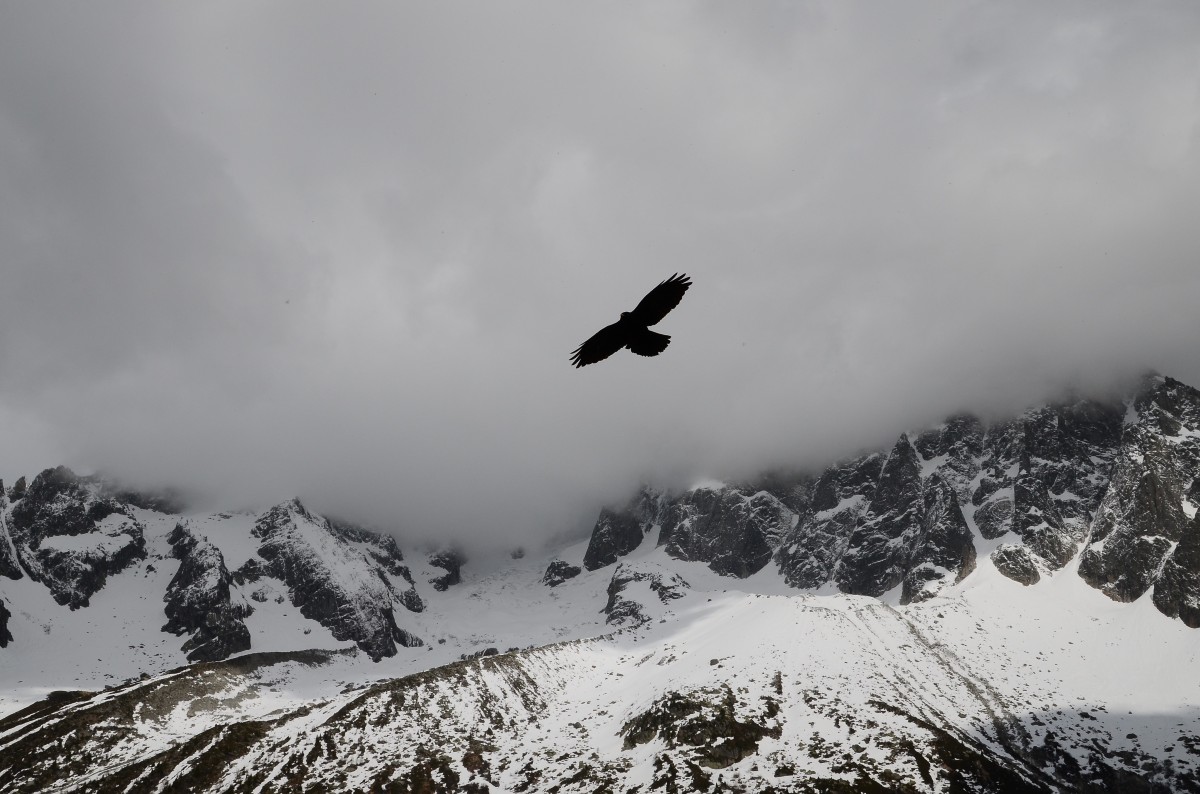
Tags: winter, mountain range, flight, weather, glide, soar, eagle, season